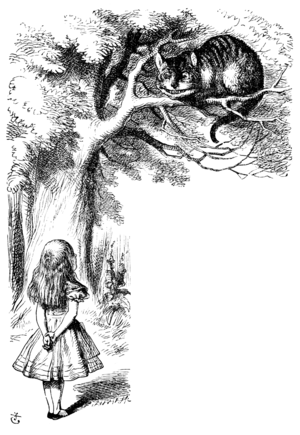
Illustration d'origine par John Tenniel, du roman de Lewis Carroll, Alice au pays des merveilles.